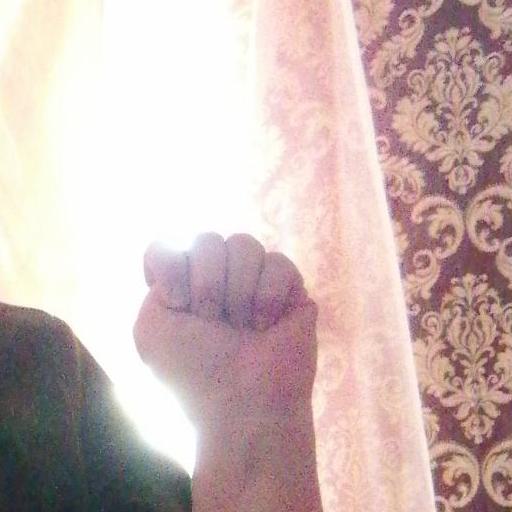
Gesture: fist